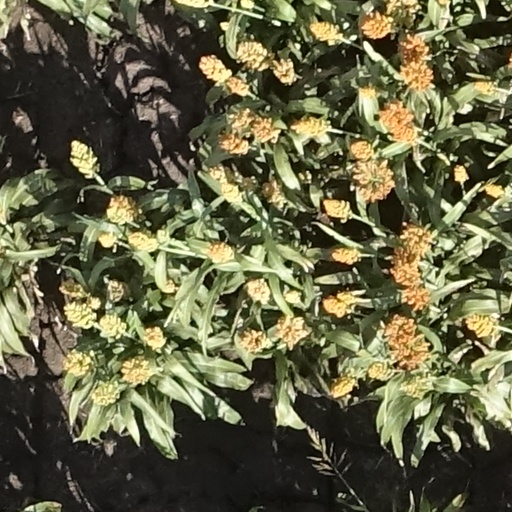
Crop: sorghum